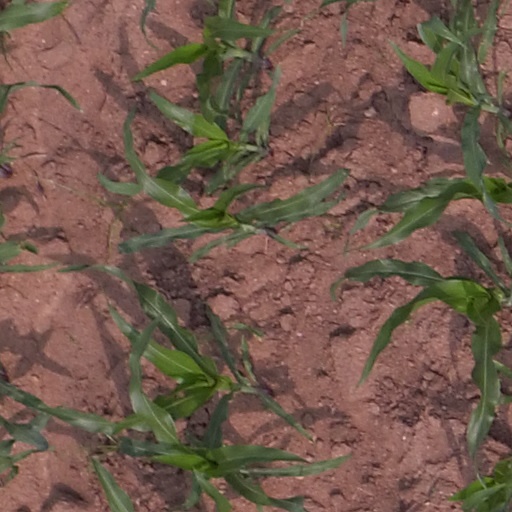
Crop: maize; corn